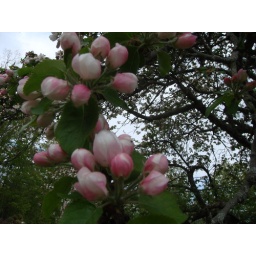
apple tree in may